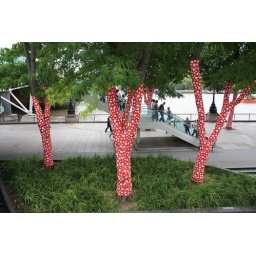
The day had a red and white theme, centered around Scott's shirt, and some trees.